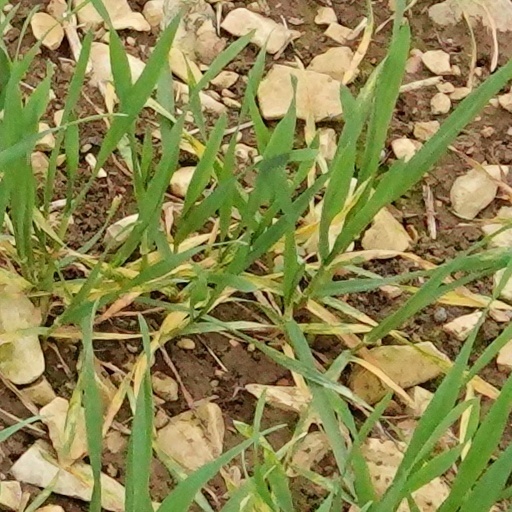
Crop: wheat